General Armstrong

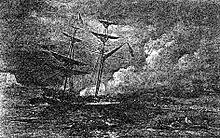
""Night battle of the Privateer Brig "General Armstrong" of New York", by Emanuel Leutze."

Two days after "General Armstrong" captured "Queen", it captured "Lucy & Alida" (captained by Deamy), a ship sailing from Suriname to Liverpool with dry goods. However, the letter of marque "Barton" of Liverpool recaptured "Lucy & Alida". The American privateer "Revenge" of Norfolk later captured "Lucy & Alinda".